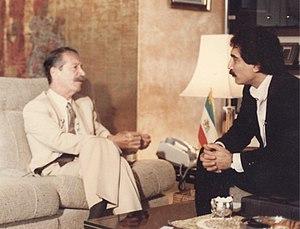
Chapour Bakhtiar est un homme politique iranien né le 26 juin 1914 à Chahr-e Kord et mort assassiné le 6 août 1991 à Suresnes. Il a été le dernier Premier ministre d'Iran sous le chah Mohammad Reza Pahlavi.